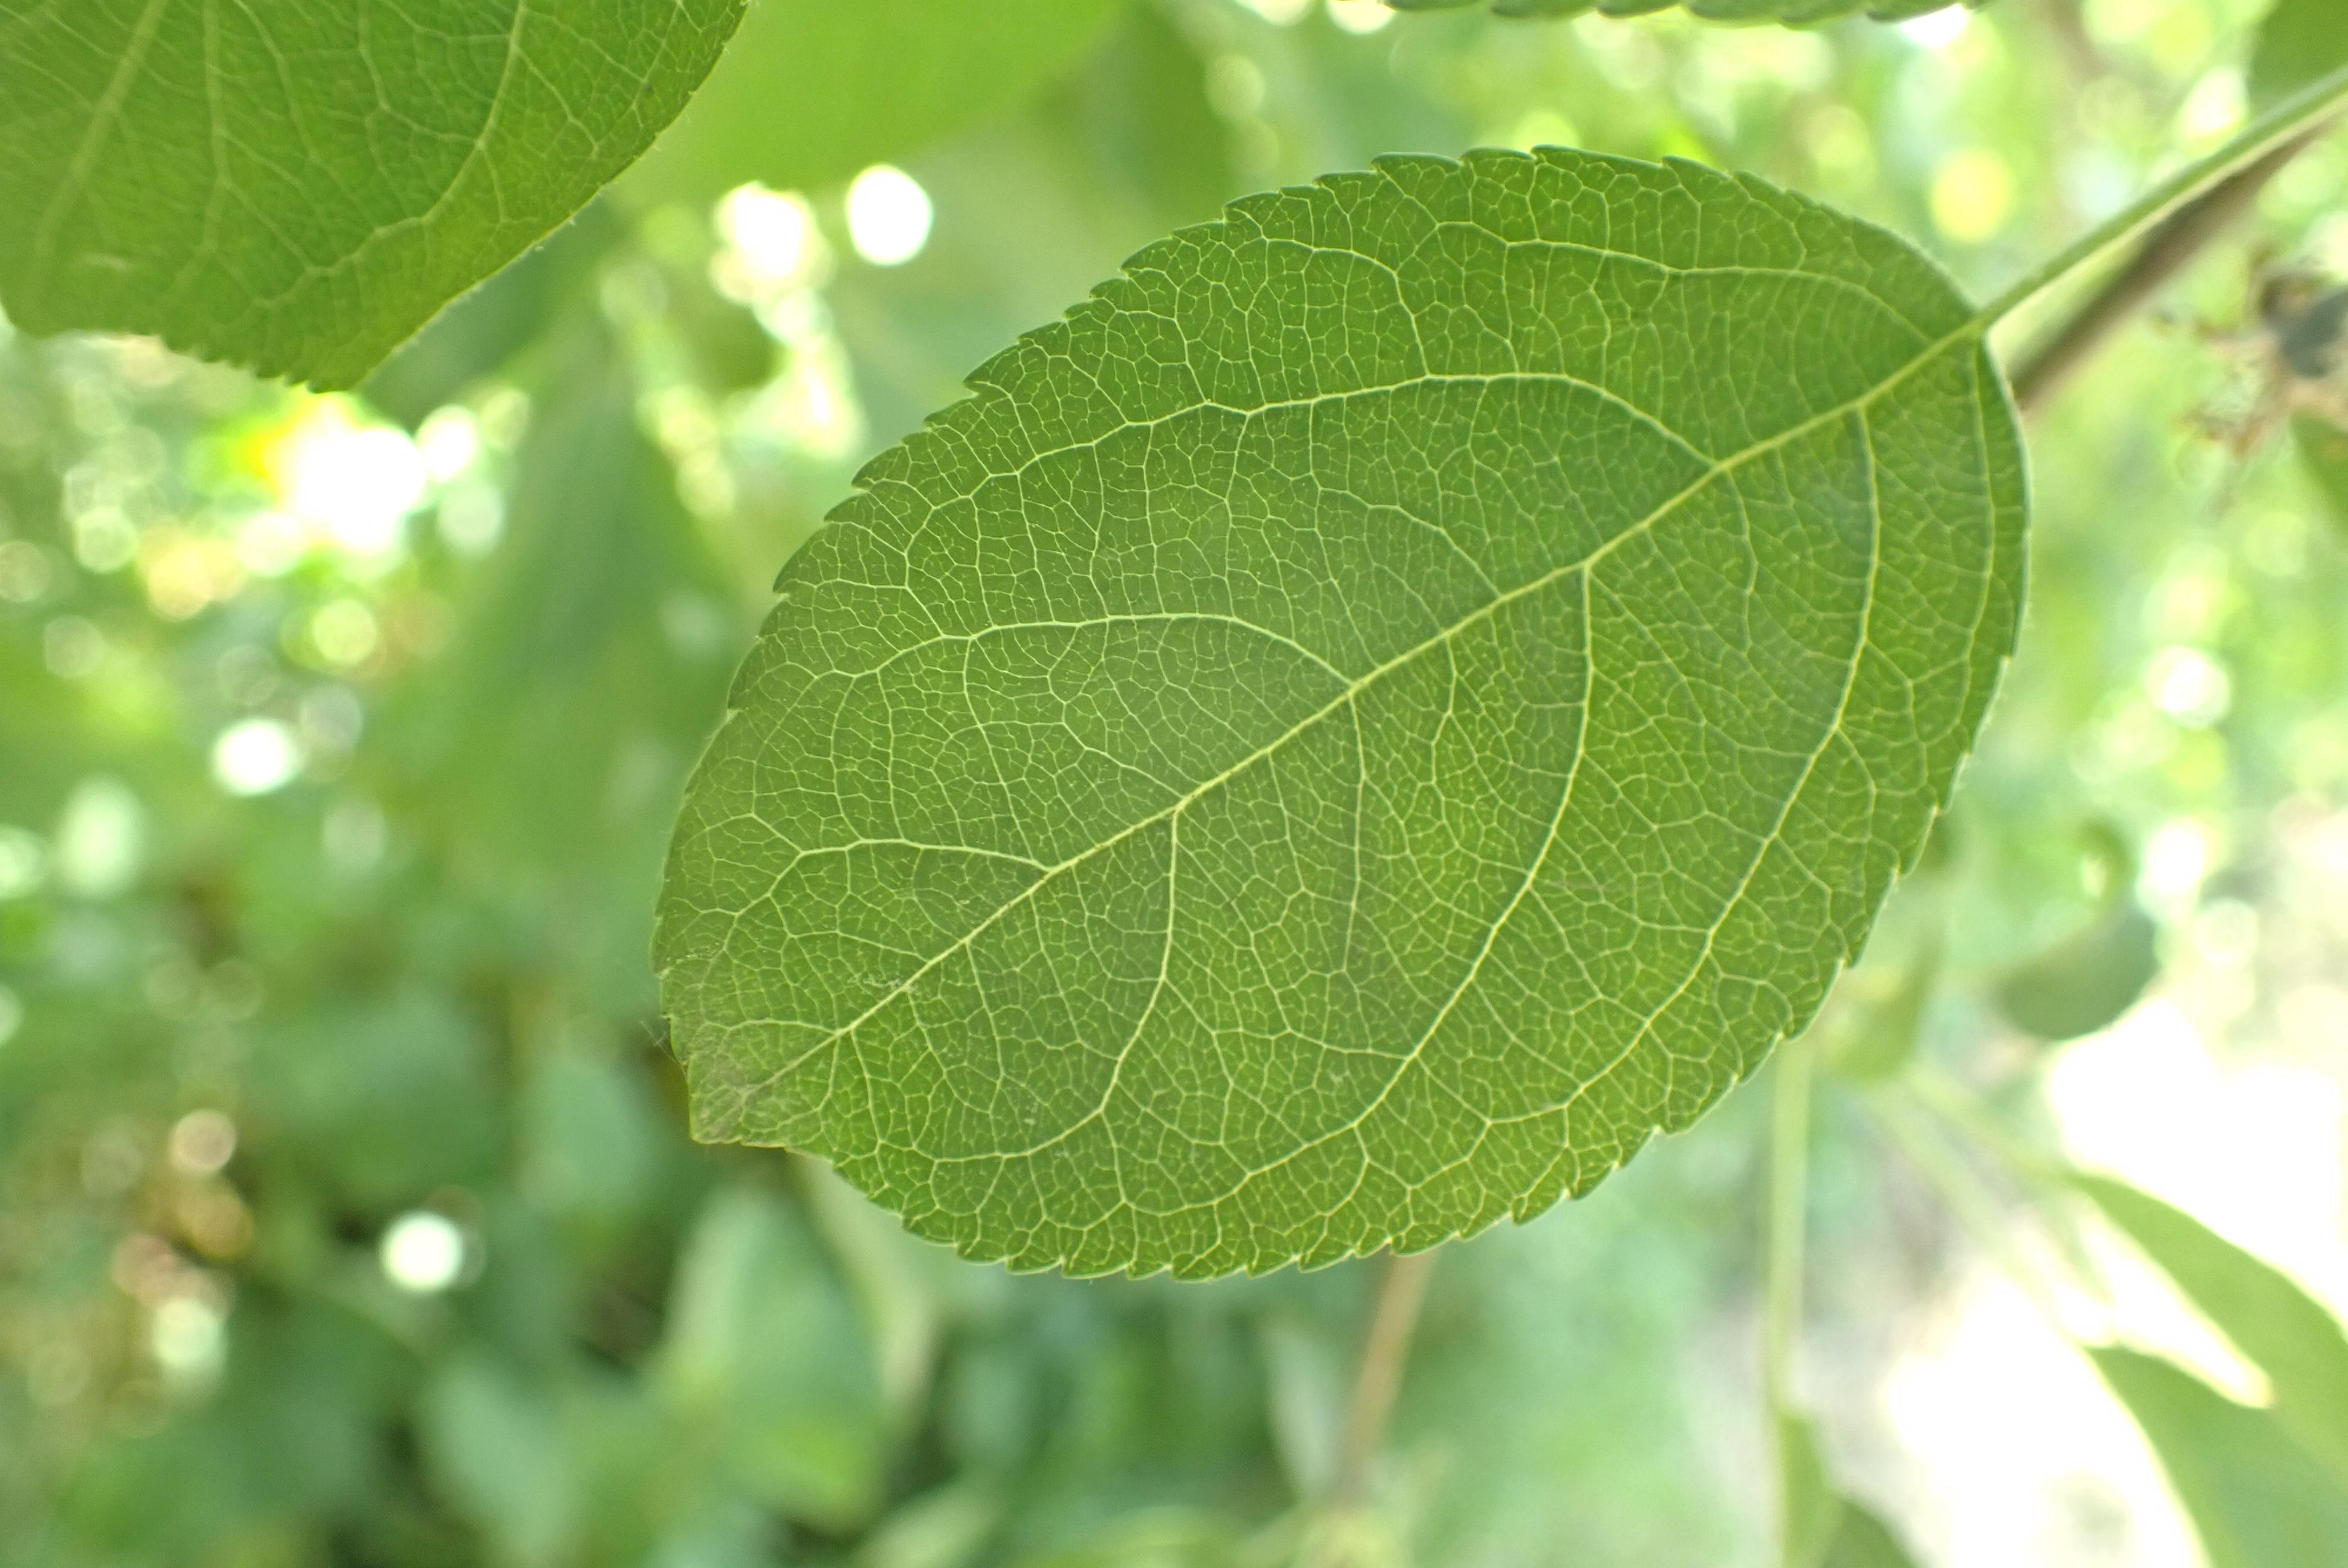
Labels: healthy